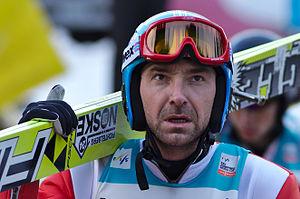
Dmitri Viktorovitch Vassiliev est un sauteur à ski russe.